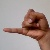
The image shows a hand gesture representing the letter 'J' in Indian Sign Language.